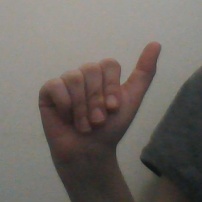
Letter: dhad